List of Mashle episodes

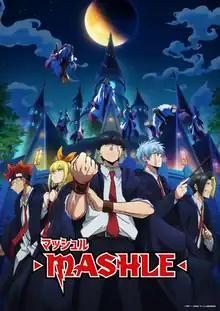
Key visual for the series

"" is an anime television series based on Hajime Kōmoto's manga series of the same name. The anime series adaptation was announced in July 2022. It is produced by A-1 Pictures and directed by Tomoya Tanaka, with scripts written by Yōsuke Kuroda, character designs by Hisashi Toshima, and music composed by Masaru Yokoyama. The first season aired from April 8 to July 1, 2023, on Tokyo MX and other networks. For this season, the opening theme song is "Knock Out" performed by Taiiku Okazaki, while the ending theme song is performed by The Dance for Philosophy. According to the official website for the series, it will be a "complete" anime adaptation.